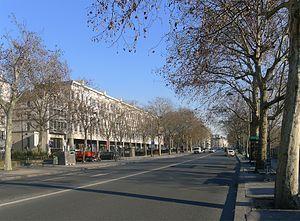
Quai de l'Hôtel-de-Ville au niveau de la Cité internationale des arts - Paris IV
Le quai de l’Hôtel-de-Ville est un quai situé le long de la Seine, à Paris, dans le 4ᵉ arrondissement.